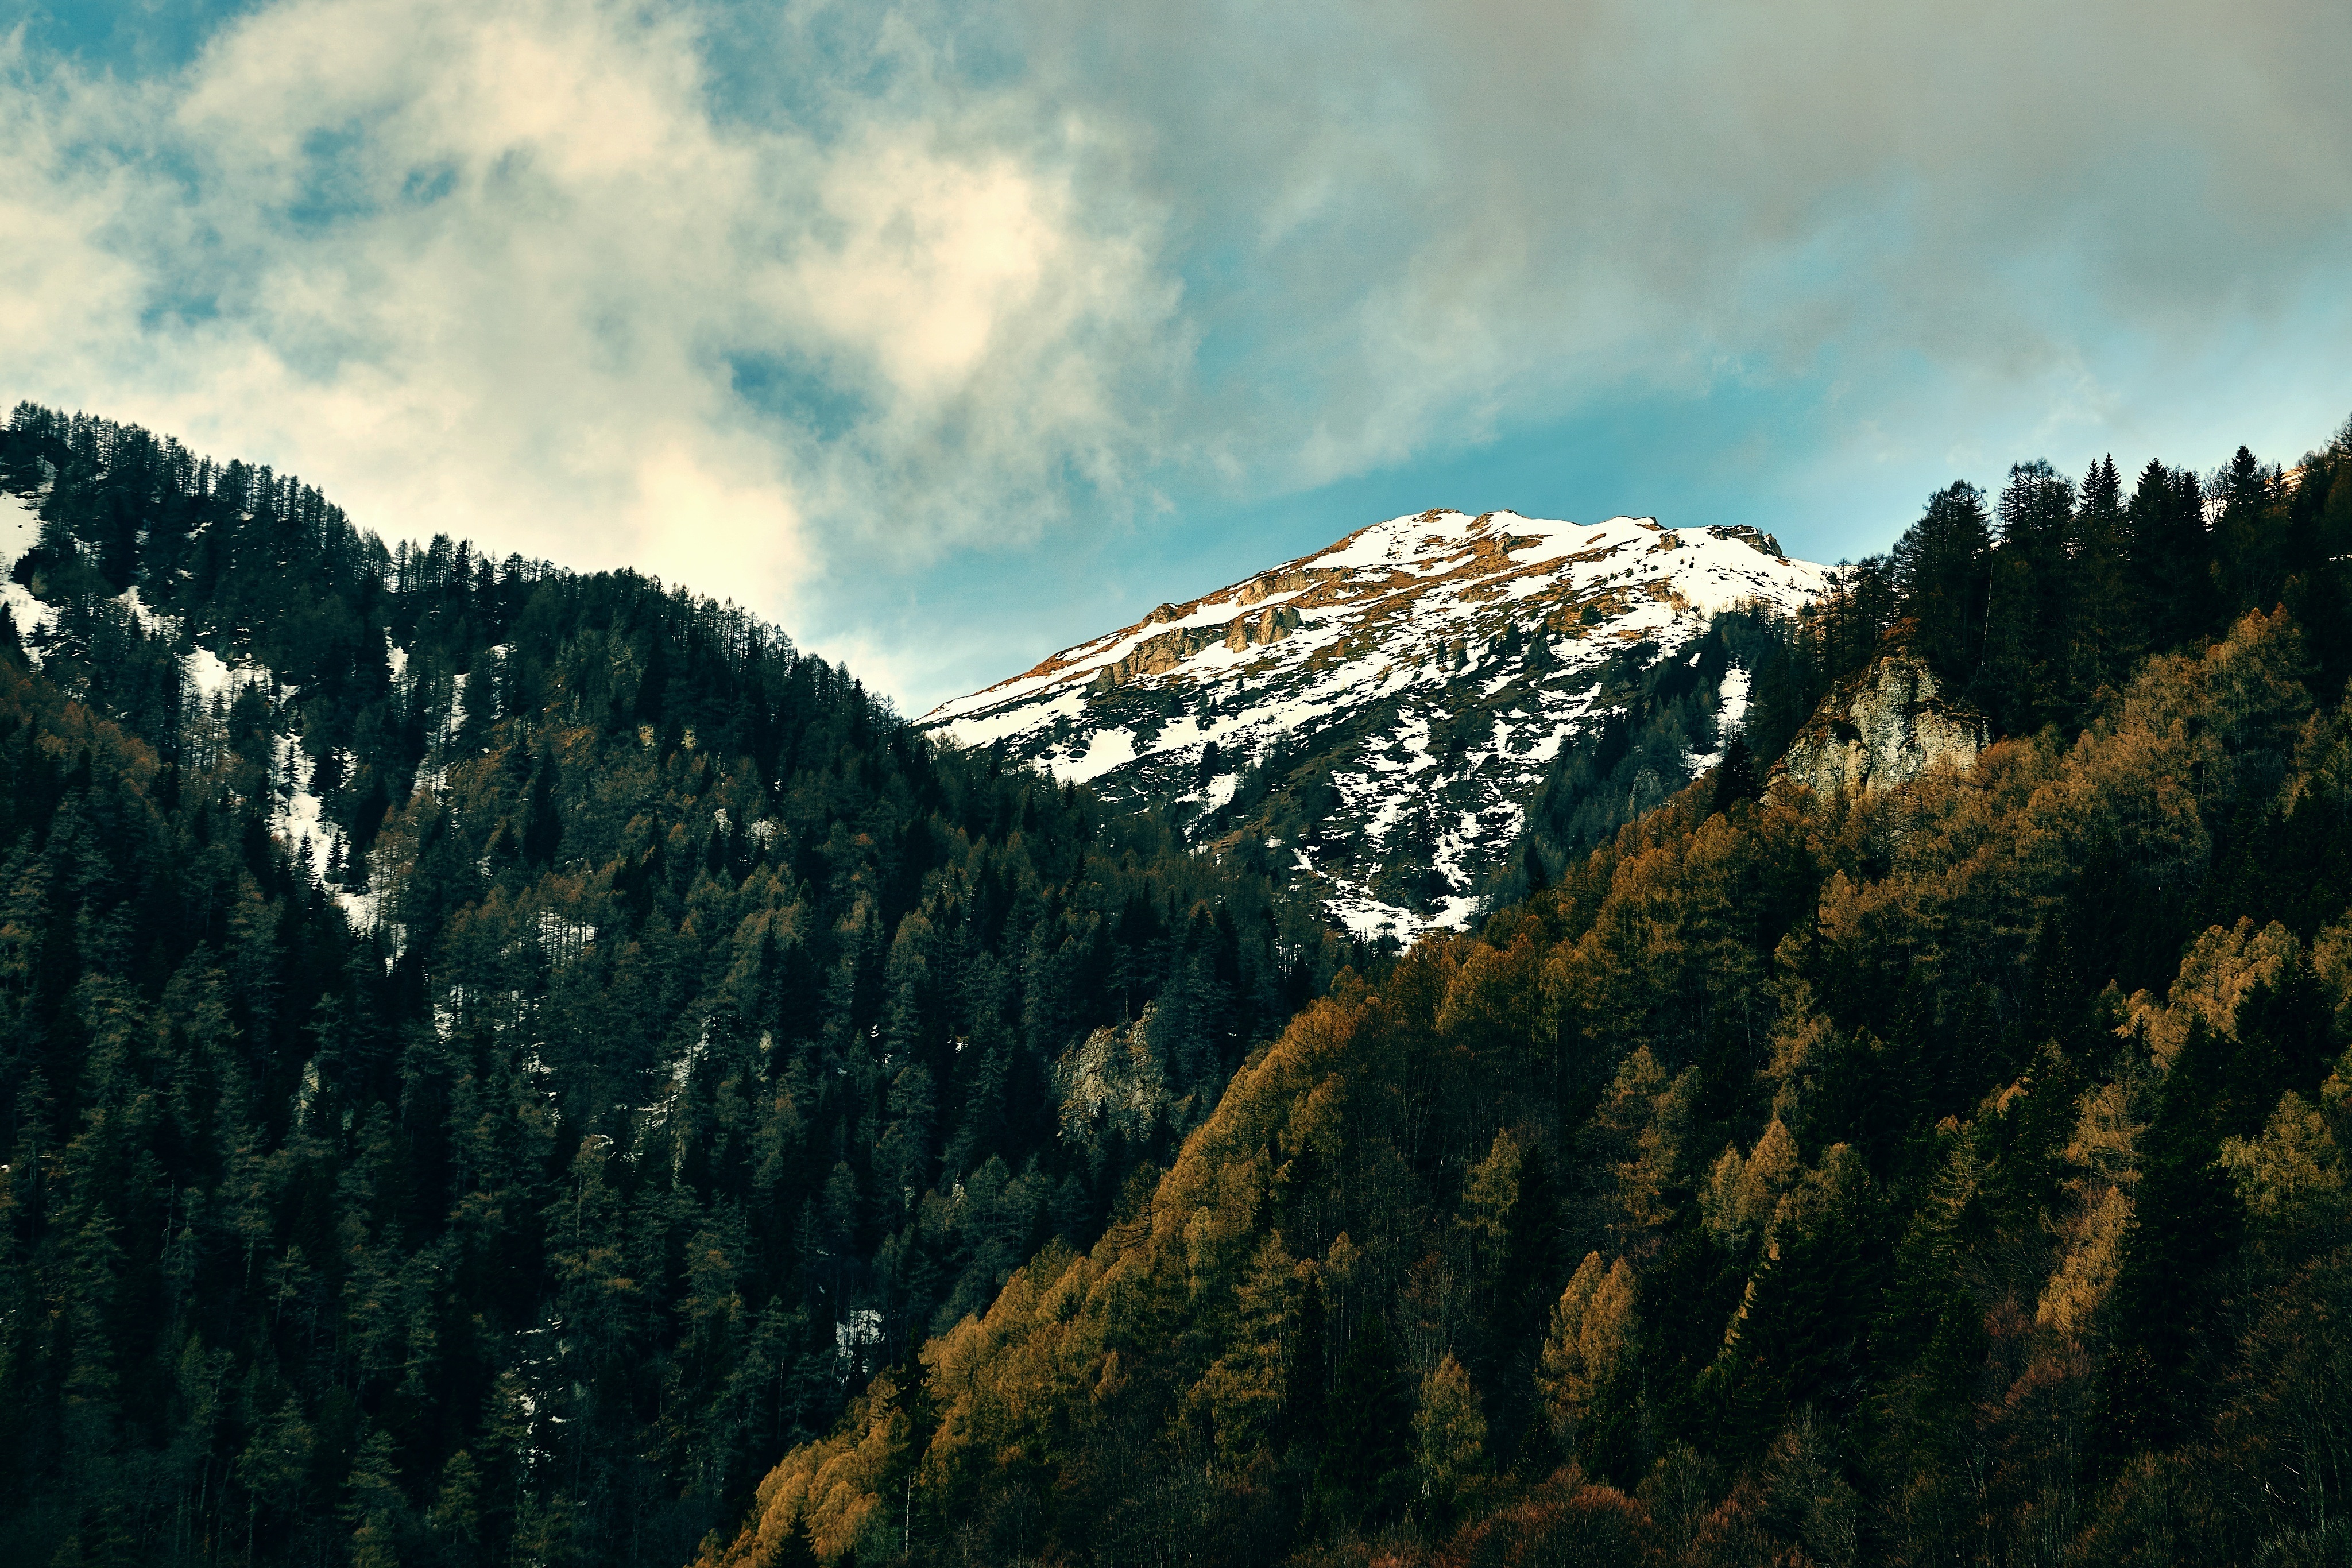
landscape, tree, nature, forest, wilderness, mountain, snow, cloud, plant, hill, valley, mountain range, autumn, ridge, summit, alps, landform, mountain pass, geographical feature, atmospheric phenomenon, woody plant, mountainous landforms